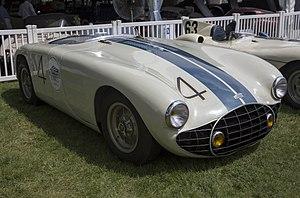
Les 24 Heures du Mans 1953 sont la 21ᵉ édition de l'épreuve et se déroulent les 13 et 14 juin 1953 sur le circuit de la Sarthe.